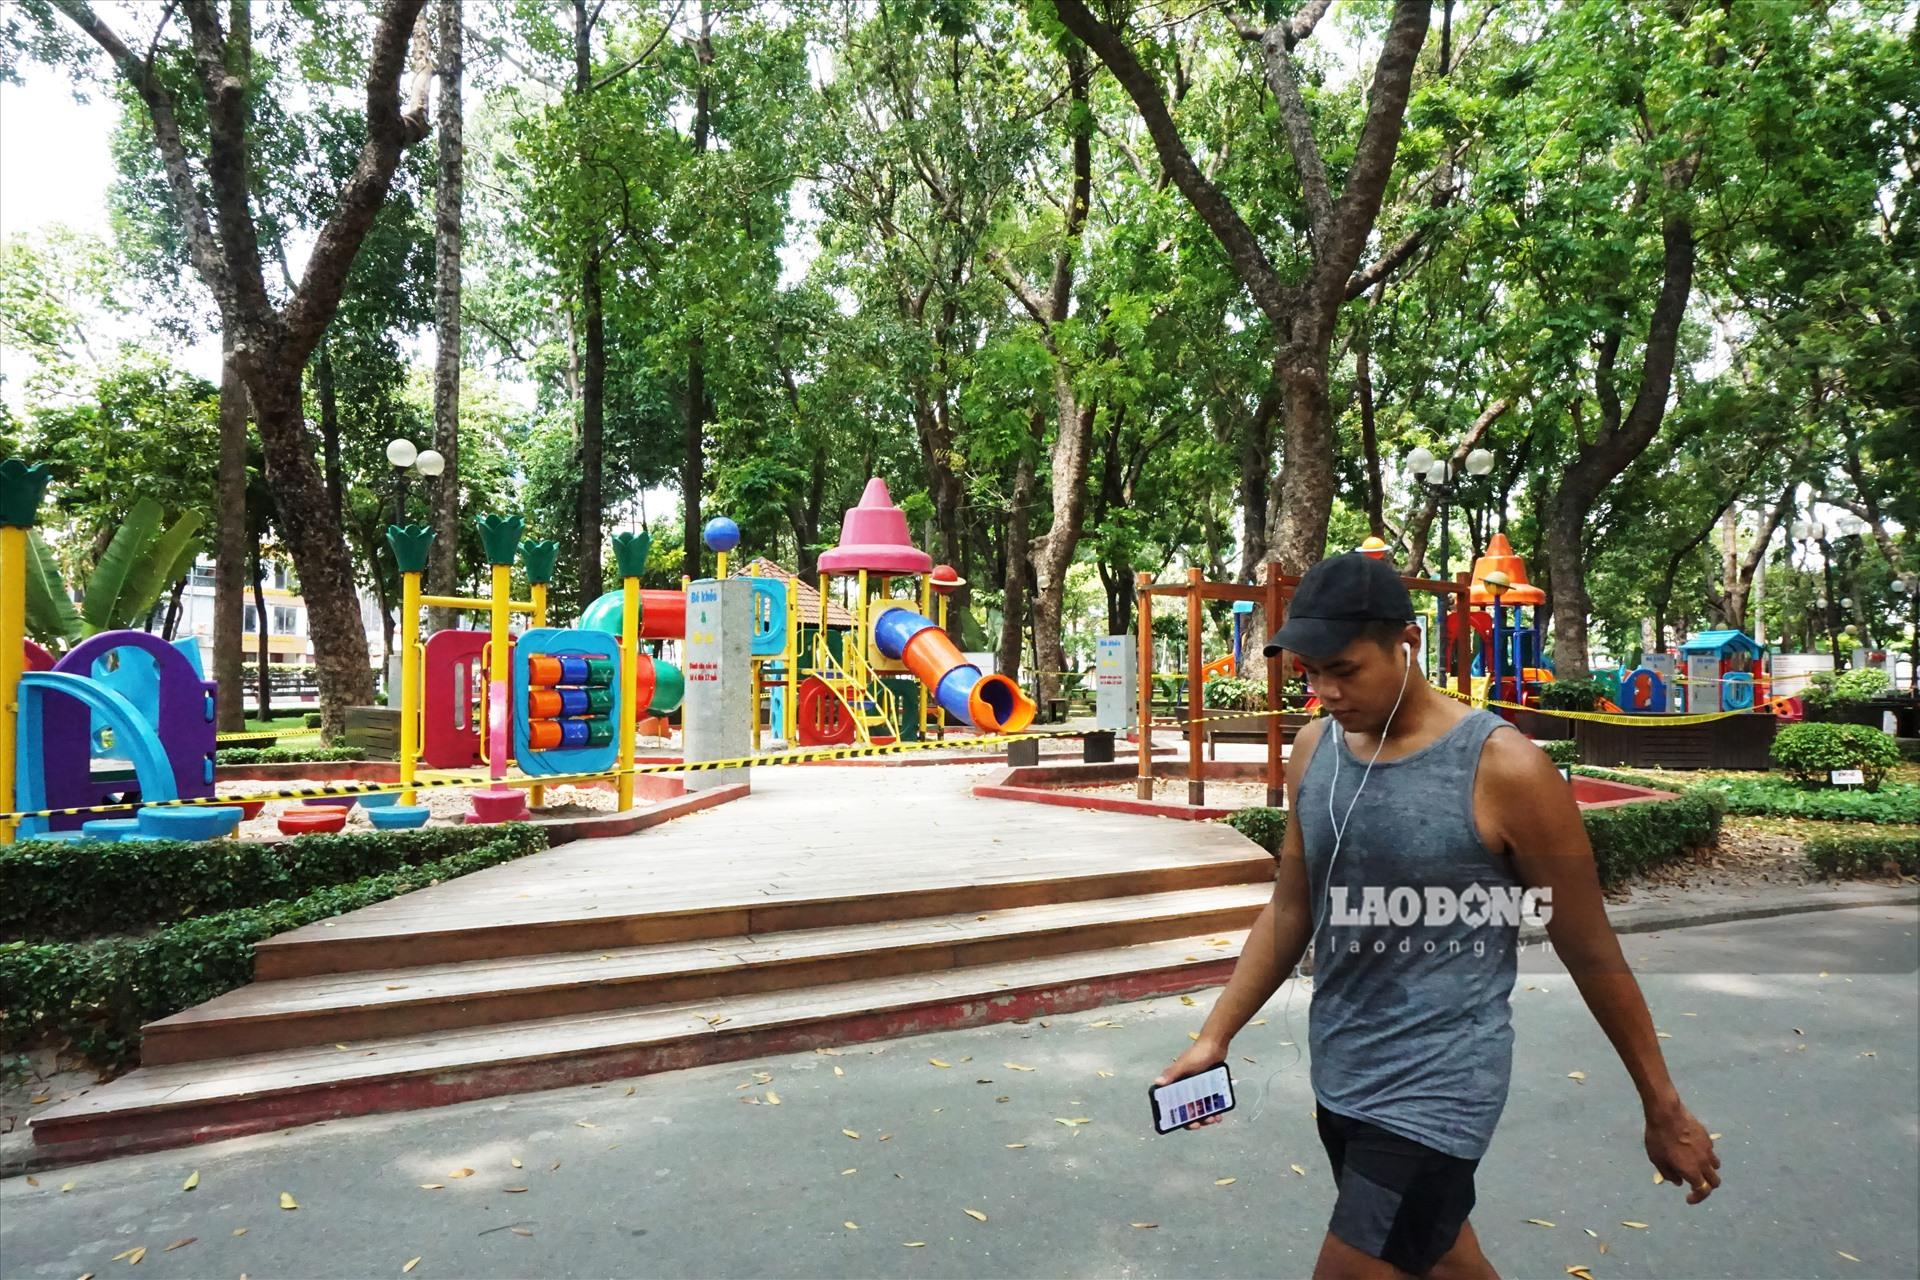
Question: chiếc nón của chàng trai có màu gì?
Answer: chiếc nón có màu đen